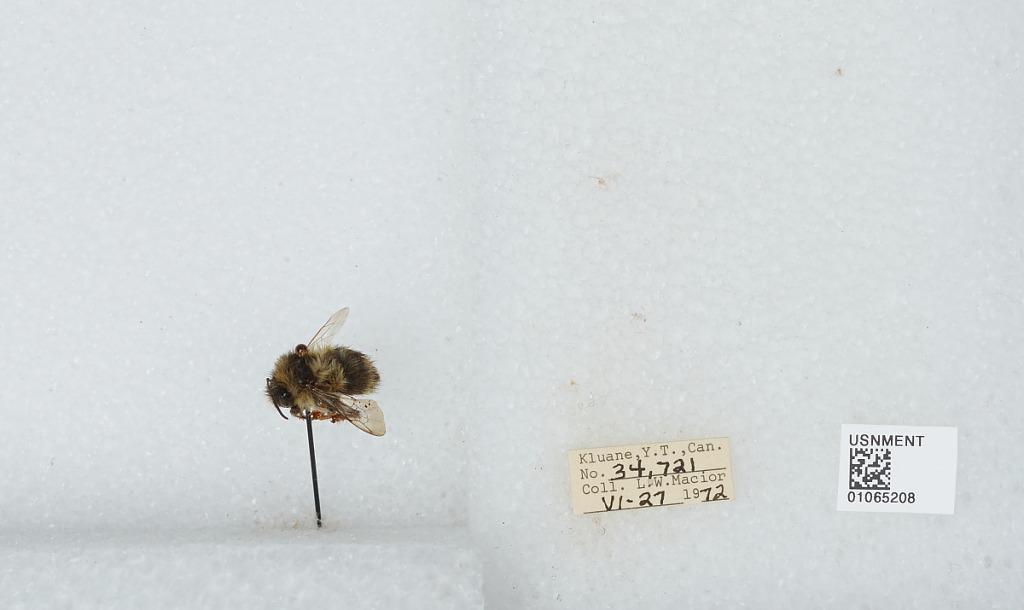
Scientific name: Bombus bifarius nearcticus
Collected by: L. Macior
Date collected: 1972-6-27
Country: Canada
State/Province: Yukon Territory
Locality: Kluane
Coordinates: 60.75, -139.5